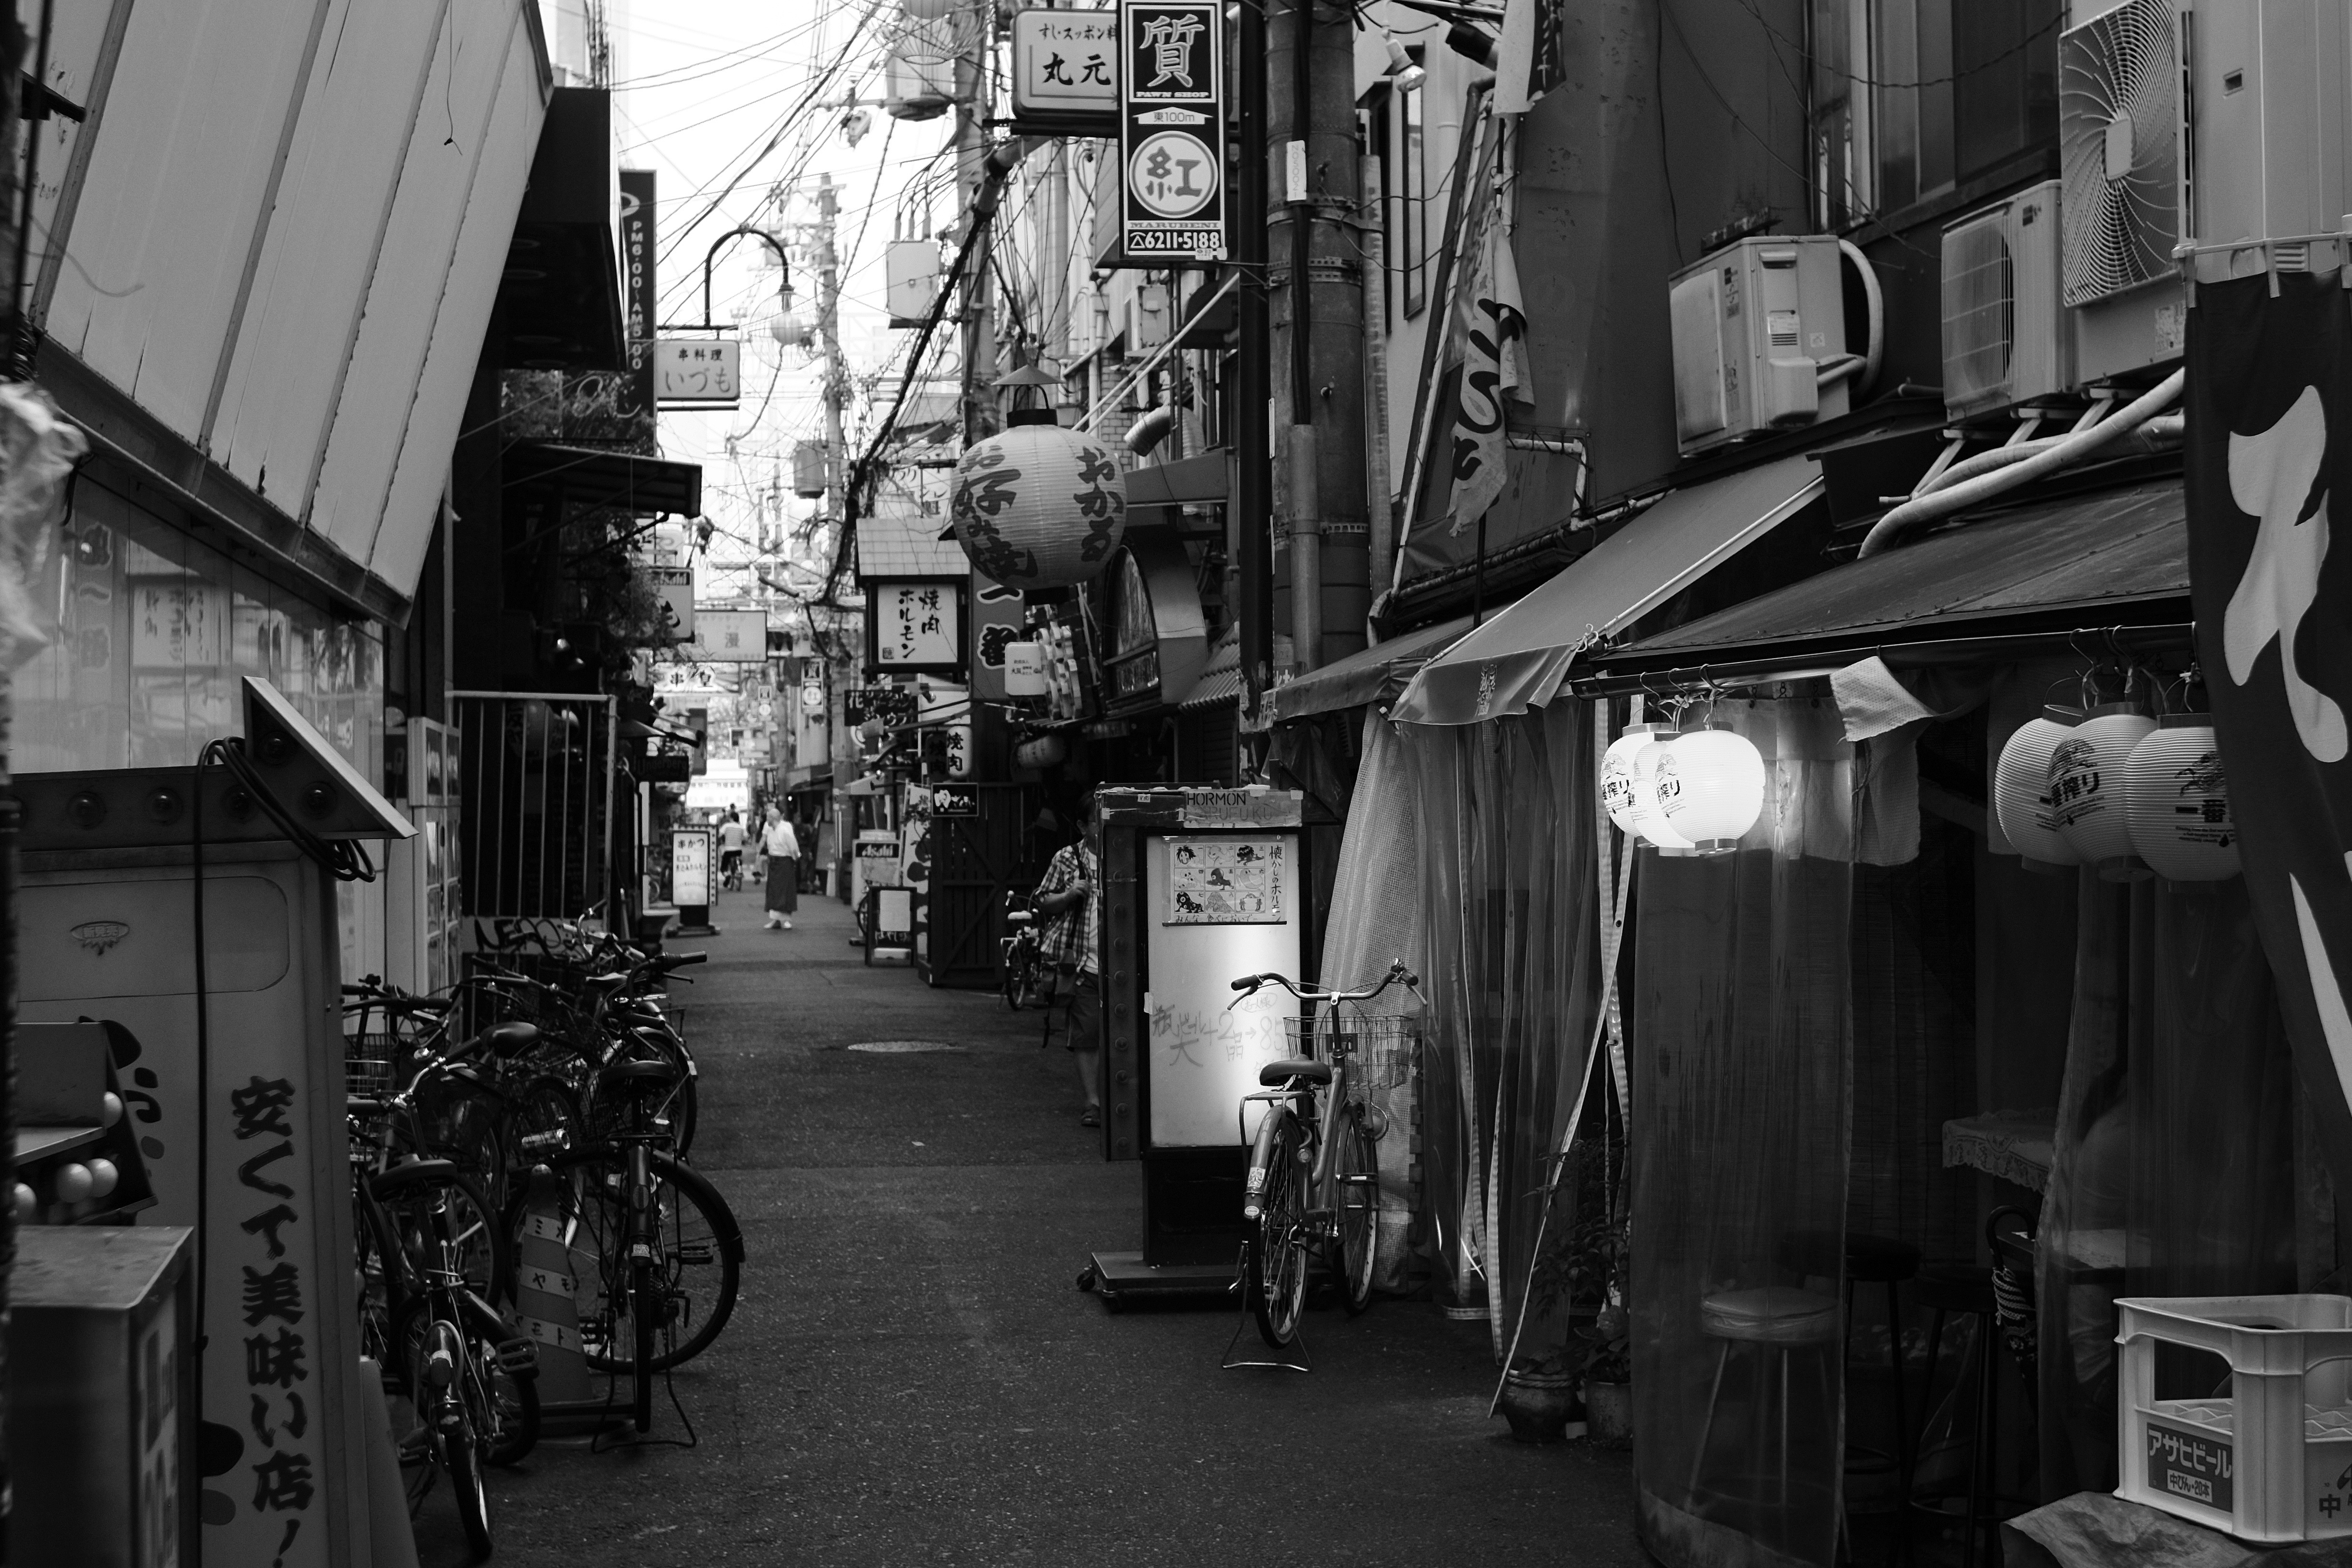
black and white, road, white, street, photography, alley, city, color, black, monochrome, infrastructure, photograph, snapshot, urban area, monochrome photography, human settlement, nonbuilding structure